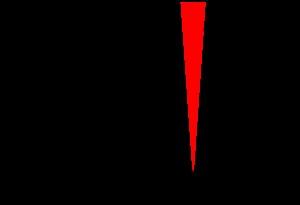
Le détecteur Everhart-Thornley est un détecteur d'électrons utilisé principalement dans les microscopes électroniques à balayage. Il a été développé dans les années 1960 par Thomas Eugene Everhart et R.F.M. Thornley à l'université de Cambridge.
La microscopie électronique à balayage ou Scanning Electron Microscopy en anglais est une technique de microscopie électronique capable de produire des images en haute résolution de la surface d’un échantillon en utilisant le principe des interactions électrons-matière.